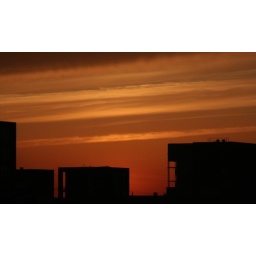
Sunset over Amsterdam April 15th, very red because of ash cloud from eruption of Iceland's Eyjafjallajokull volcano